Germania (airline)

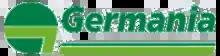
Germania logo used until 2009

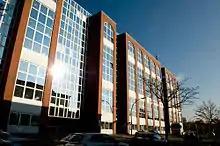
Germania's head office in Berlin

The airline was founded in April 1978 as Special Air Transport (SAT) in Cologne and started operations on 5 September 1978 with a Fokker F-27. In November 1978, a Sud Aviation Caravelle was purchased from LTU, which was replaced by two used Boeing 727-100 from Hapag-Lloyd Flug (now TUIfly). Germania Express adopted the IATA code "ST" which was previously used by Yanda Airlines.